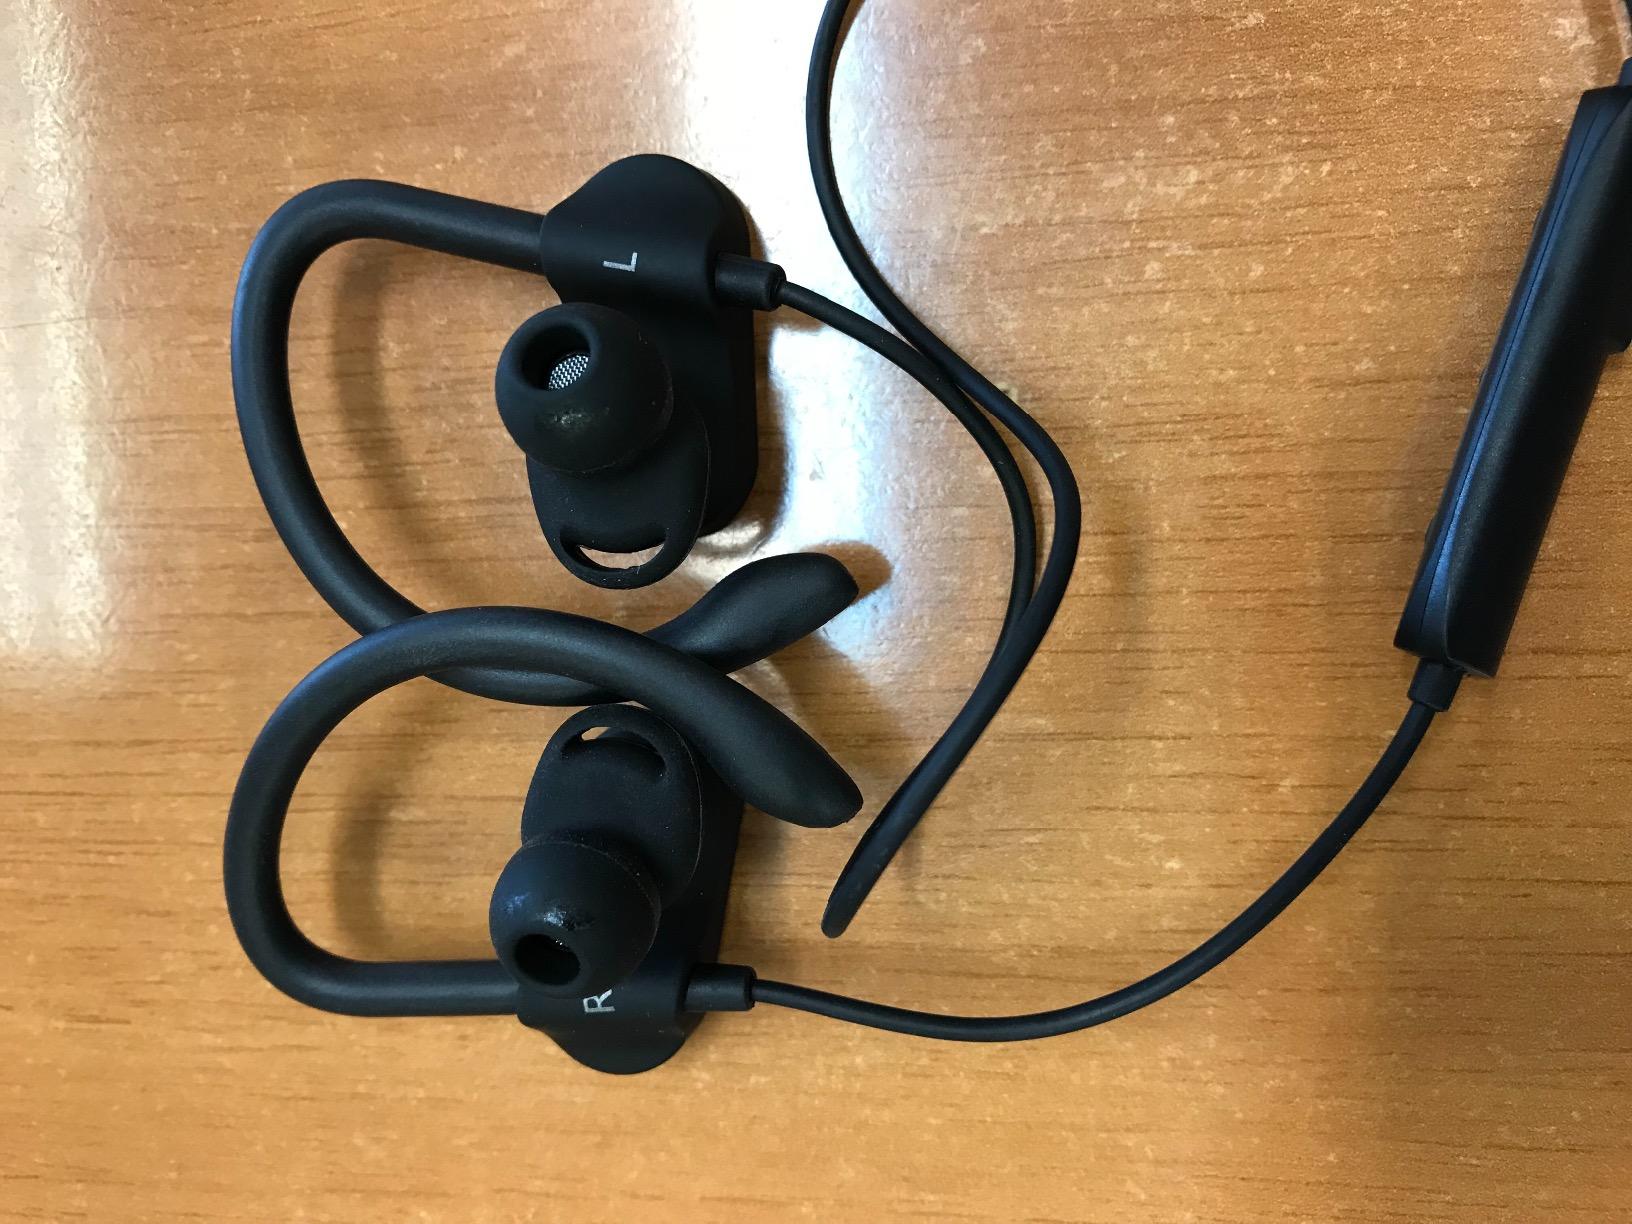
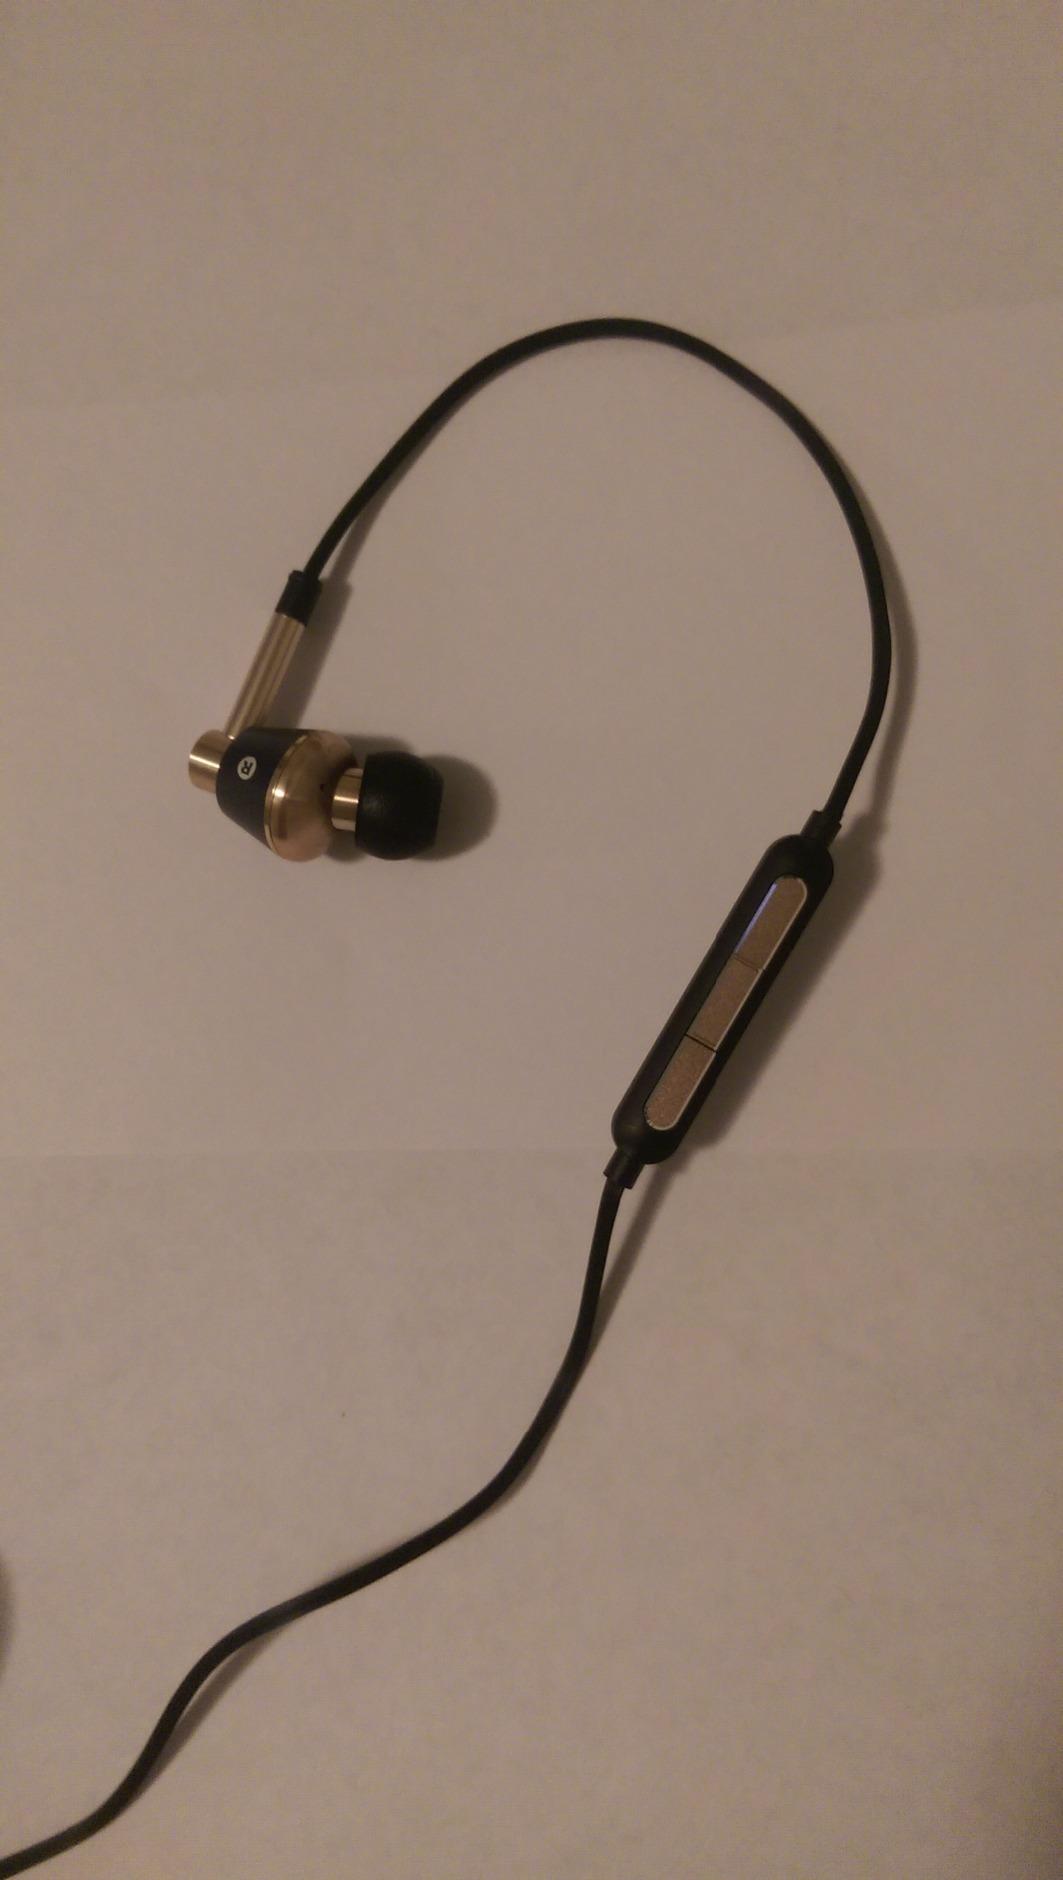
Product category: headphones
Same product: no